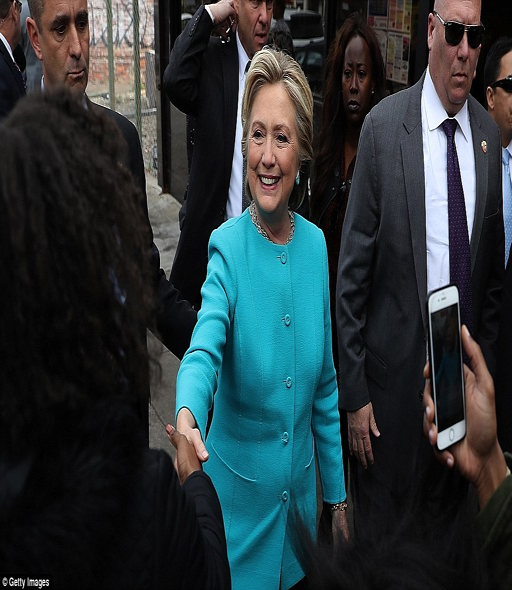
politician was all smiles after being again cleared by government agency after the investigation into her emails was reopened